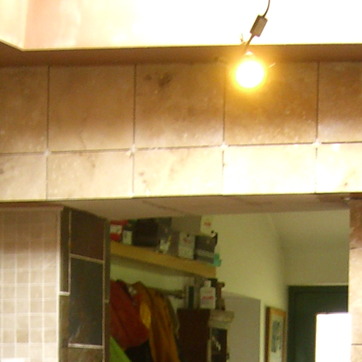
Material: tile